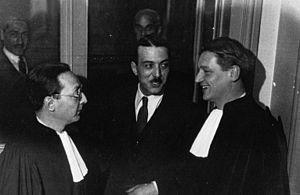
Pierre Bonny (au centre) et ses avocats du procès Gringoire, Edmond Aaron (à gauche) et Philippe Lamour, en novembre 1934.
Philippe Lamour, né en 1903 à Landrecies et mort en 1992 à Bellegarde, est un avocat et haut fonctionnaire français. Convaincu des vertus de l’économie dirigée, et adepte fervent de la planification, il trouve dans le plan Marshall et la reconstruction de l’Europe dévastée par la guerre, un terrain d’élection pour la mise en pratique de ses convictions. Il intègre l’équipe de Jean Monnet, « le père de l’Europe », qui s’illustrera pendant les Trente Glorieuses. Il effectue dans ce contexte une mission d’études aux États-Unis, auprès de la Tennessee Valley Authority qui servira de modèle à son grand œuvre : la mise en irrigation par une prise au Rhône d’une partie du Languedoc, sous l’égide de la Compagnie d'aménagement du Bas-Rhône et du Languedoc. Il est considéré comme le père de l'aménagement du territoire en France.
Pierre Bonny, né le 25 janvier 1895 à Bordeaux et fusillé le 26 décembre 1944 au fort de Montrouge lors de l'épuration, est un policier français devenu célèbre durant l'entre-deux-guerres, au sein de la Sûreté générale : son nom est d'abord associé à de retentissantes affaires criminelles et politico-financières, dont beaucoup ont été oubliées depuis tandis que d'autres, telles les affaires Seznec, Stavisky et Prince, ont marqué les mémoires.